Gerakas

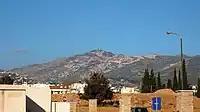

Gerakas is closely connected with the history of the Penteliko, as the wider landscape was a nest of religious activity but pastoral as well. When the Great Penteli Monastery is established by Saint Timotheos in 1578, the Saint Nikolaos church at Gargittos is used for asceticism, while other churches are also set at the region. This specific area is called Karyttos, a place for the monks to rest, but a place for the Sarakatsani shepherds to graze too. The shepherds used to bring their animals from Penteli where they lived and worked during the summertime, down to Gerakas during the cold winter nights. In his attempt to give financial independence to the monastery, Saint Timotheos bought pieces of the land around, displacing the shepherds away to a place called Labrika, near modern Koropi. This fact led Timotheos and other land owners to conflicts, such as Saint Philothei from Athens. Some Pieces of the land were claimed were owned by the Great Logothetis Ierakas, which he gave to the monastery, whereas Philothei regained the pieces that she owned. Afterwards, some Sarakatsani and Arvanites Koropiotes returned to work at the fields, after the disputes were over.